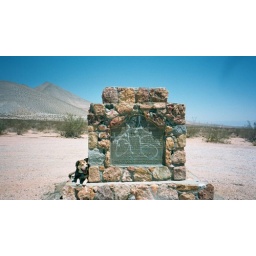
Pocky finds shade on a highway marker near the road to Tehachapi. Note the lovely California grafitti.